ICANN

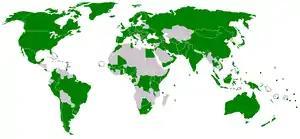
Governmental Advisory Committee representatives

The Internet Corporation for Assigned Names and Numbers (ICANN ) is a global multistakeholder group and nonprofit organization headquartered in the United States. Responsible for coordinating the maintenance and procedures of several databases related to the namespaces and numerical spaces of the Internet while also ensuring the Internet's (smoothly) securely stable operation, ICANN performs the actual technical maintenance (work) of the Central Internet Address pools and DNS root zone registries pursuant to the Internet Assigned Numbers Authority (IANA) function contract. The contract regarding the IANA stewardship functions between ICANN and the National Telecommunications and Information Administration (NTIA) of the United States Department of Commerce ended on October 1, 2016, formally transitioning the functions to the global multistakeholder community.